Constance Goddard DuBois

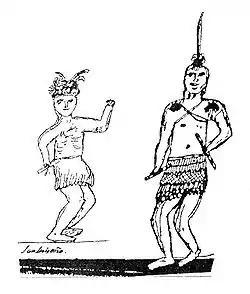
A Luiseno drawing by Pablo Tac, a Luiseno who lived at Mission San Luis Rey in the 1820s and 1830s, from "Mission San Juan Capistrano: A Pocket History and Tour Guide" p. 5.

DuBois' most enduring contribution was as a self-taught ethnographer, doing pioneering studies in a period when professional academic anthropology was just becoming established in the United States. Starting in the late 1890s, she made summer trips out west to see her sister who lived in the San Diego area. She began making treks into the San Diego backcountry, to meet the surviving communities of Diegueño and Luiseño Indians. Soon she was writing about their traditional and contemporary lifeways, promoting traditional crafts (particularly basketry), and helping with financial and political assistance.